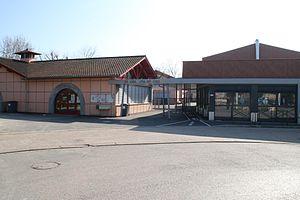
L'école du Toison doit son nom à la rivière qui borde l'établissement. Elle regroupe une école maternelle de quatre classes et d'une école primaire de onze classes.
Villieu-Loyes-Mollon est une commune française située dans le département de l'Ain, en région Auvergne-Rhône-Alpes.